William Matthew Scott

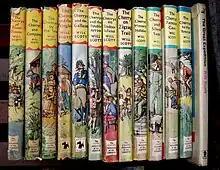
"The Cherrys" series

"The Cherrys" series consists of 14 books, published from 1952 to 1965, the last being published after Will Scott died. Numbers 1–12 in the series were illustrated by Lilian Buchanan who also illustrated some of Enid Blyton's children's books. Numbers 1–12 in the series contain various pictorial maps of the stories' fictional settings, for example Market Cray and River House, on the end papers. These twelve books are illustrated throughout with black and white drawings. The stories are about a family of children whose middle-class parents, especially the father, play with them and encourage adventures, some of which are imaginary. The series is aimed at a reading age of about 10 years in the middle classes of the 1950s to 1960s era. Many of the stories are set in the fictional village of Market Cray, which may have some reference to St Mary Cray, or even an indirect or hidden reference to St. Mary Mead, the fictional home of Agatha Christie's sleuth Miss Marple. The characters are: Captain and Mrs Cherry; Jimmy Cherry; Jane Cherry; Roy Cherry; Pam Cherry; Mr Watson the monkey; Joseph the parrot; Mr and Mrs Wilks the neighbours; Sally Wilks; Mr Wilks' brother from the Isle of Wight; Mr and Mrs. Pringle; Joe Pringle; Betty Pringle; Mrs. Pearl the cleaner from Marigold Cottages; Mr Mount the baker. The fictional father Captain Cherry is a retired explorer whose name may be a reference to Apsley Cherry-Garrard.